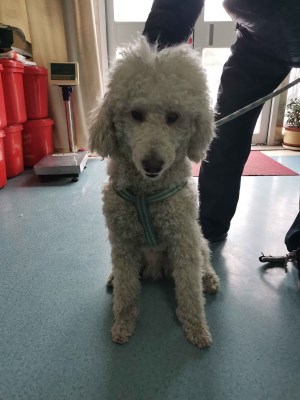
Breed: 316-n000118-standard_poodle